La Rábida High School

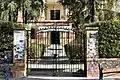
La Rábida High School. Gate of the main facade.

Since 2000 approximately, there is a project for the modernization work of the center. This action of the Regional Government of Andalusia would provide the center with a new gymnasium and would provide its facilities respecting its patrimonial protection.